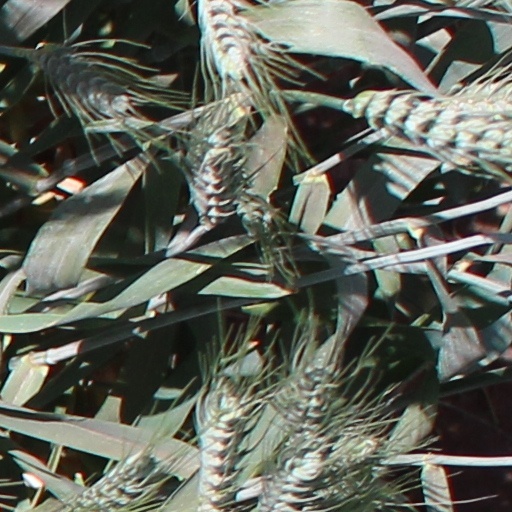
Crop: wheat